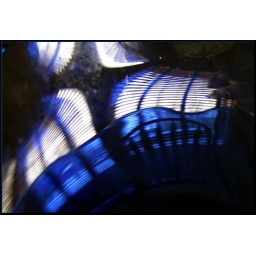
reflections in blue glass d